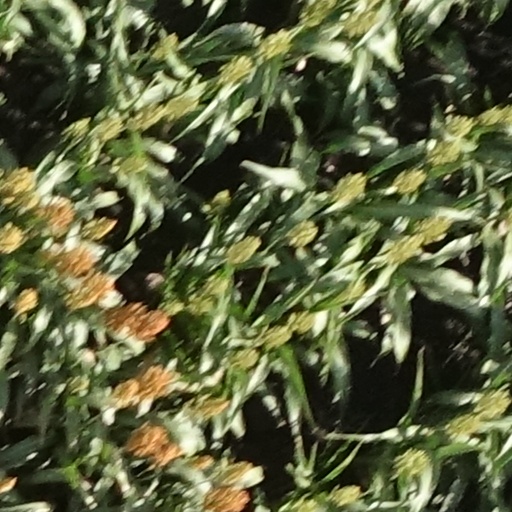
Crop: sorghum